Neuchâtel

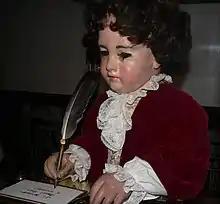
Jaquet-Droz mechanical figurine at the musée d'Art et d'Histoire

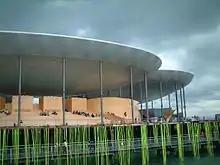
National Exposition of 2002

Neuchâtel has several museums, including the Laténium, an archeology museum focusing on the prehistorical times in the region of Neuchâtel and Hauterive, particularly the La Tène culture, with the eponym site being a few kilometers away; the Musée d'ethnographie de Neuchâtel (MEN), an ethnography museum; and the Musée d'Art et d'Histoire, which houses the Automates Jaquet-Droz (Jaquet-Droz Mechanical Figurines).